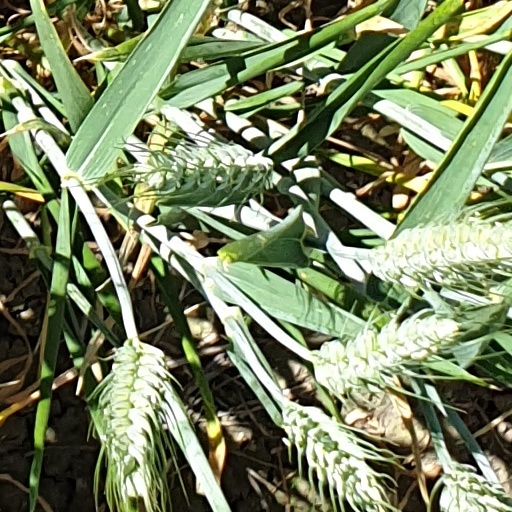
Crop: wheat